Double-barreled cannon

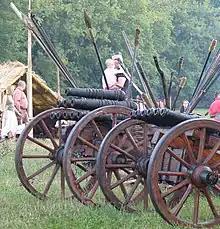
Polish 9-barrel and 6-barrel cannons

The double-barreled cannon is an American Civil War-era experimental weapon and is now a modern landmark located in Athens, Georgia. While originally built for warfare, the cannon never saw battle. It is part of the Downtown Athens Historic District, in the National Register of Historic Places.